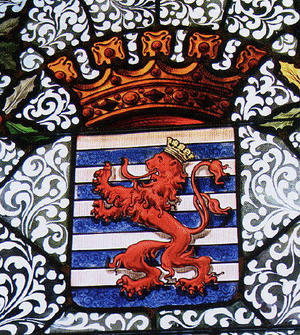
Les vitraux à l'hôtel de ville d'Arlon (province de Luxembourg, Belgique). Les armoiries officielles de la ville d'Arlon, fixées par arrêté royal le 24 novembre 1841, sont «
L’héraldique vient du nom masculin « héraut », c'est-à-dire celui qui annonçait et décrivait les chevaliers entrant en lice, celui qui annonçait les événements, qui portait les déclarations de guerre en tant qu'officier public au Moyen Âge. En plus d'être un adjectif, héraldique est un nom, un substantif féminin singulier désignant la science du blason. C'est donc l'étude des armoiries. C'est aussi un champ d'expression artistique, un élément du droit médiéval et du droit d’Ancien Régime.
Arlon est une ville francophone de Belgique mais traditionnellement de langue luxembourgeoise', située en Région wallonne et en Ardenne belge.